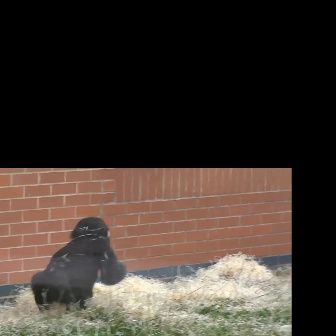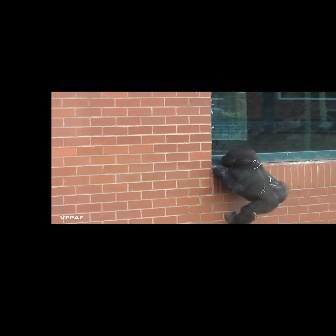
  Please identify the target specified by the bounding box [29,216,126,314] in the first image and locate it in the second image. Return the coordinates in [x_min,y_min,x_max,y_max] format.
Answer: [210,146,287,223]